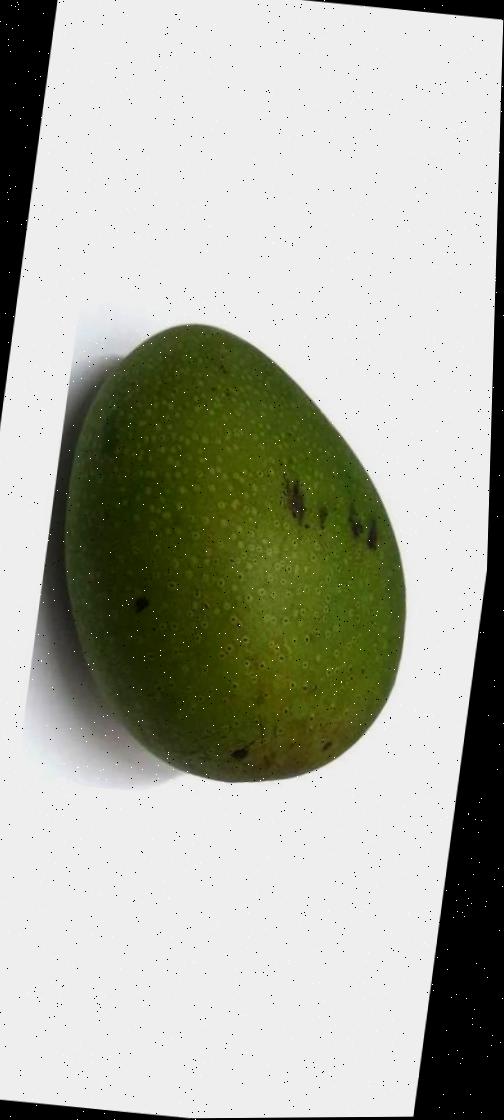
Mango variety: Ashshina Zhinuk